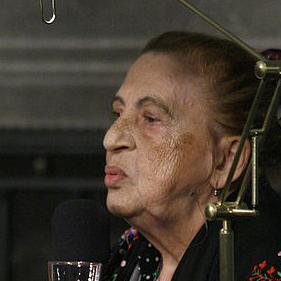
Age: 74